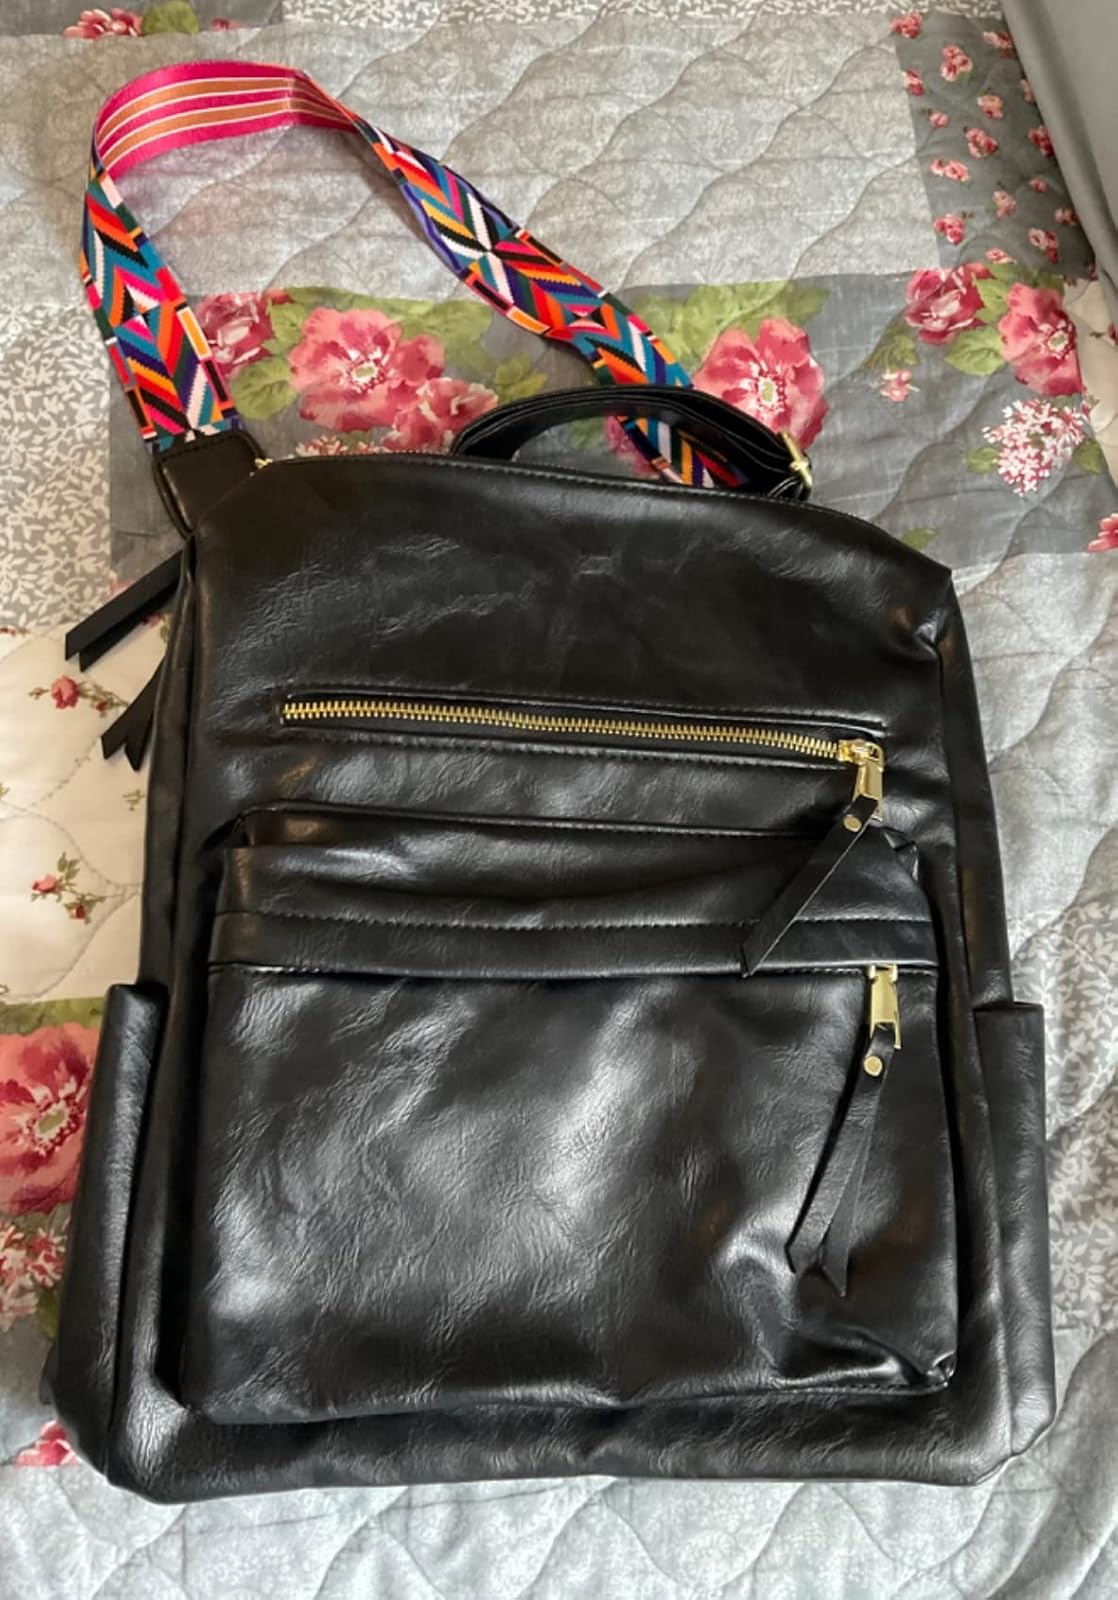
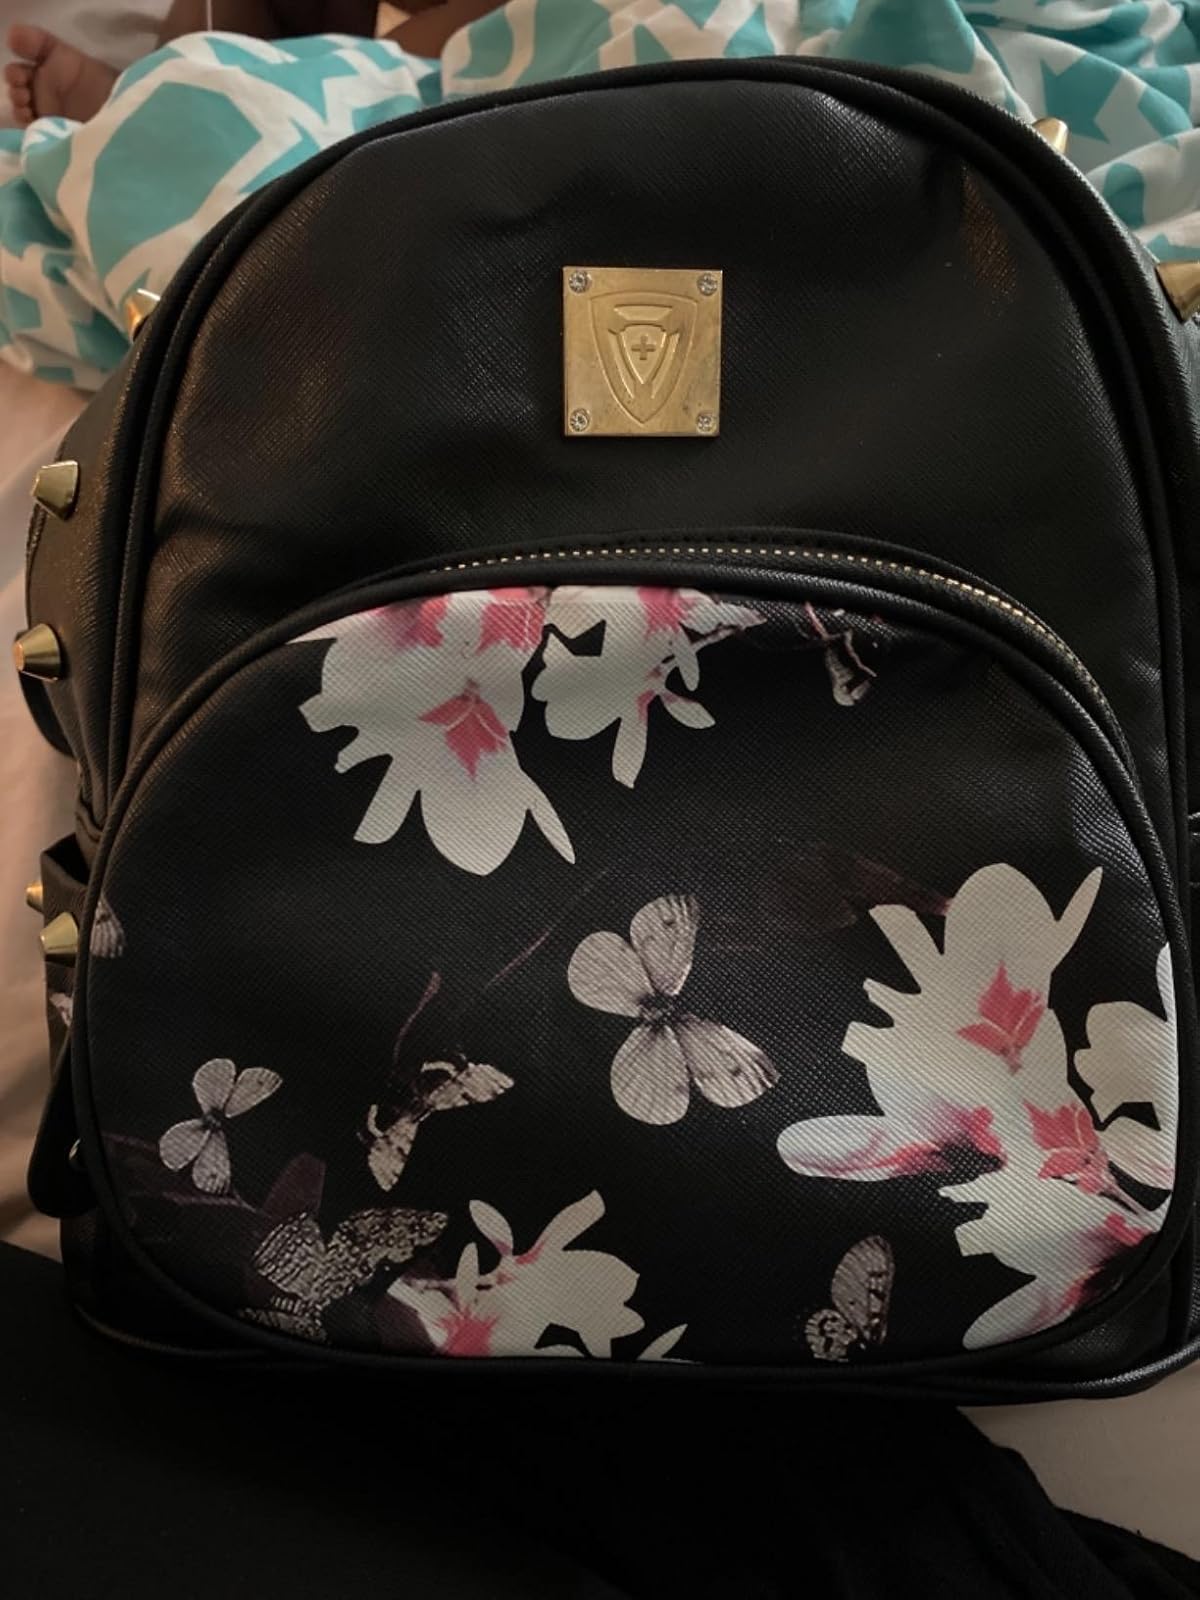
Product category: accessories_handbag
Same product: no